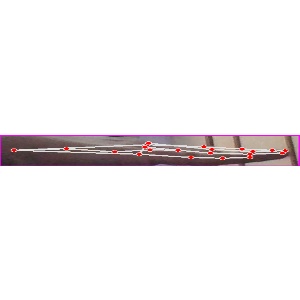
अक्षर: ज